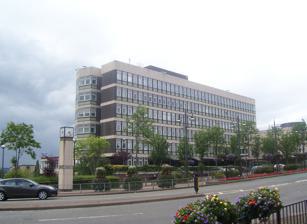
Building: Motherwell Civic Centre
Country: United Kingdom
Year built: 1970
Municipal building in Motherwell, Scotland Motherwell Civic Centre Motherwell Civic Centre Location Windmillhill Street, Motherwell , Scotland Coordinates 55°47′01″N 3°58′57″W / 55.7837°N 3.9825°W / 55.7837; -3.9825 Built 1970 Architect Wylie, Shanks and Partners Architectural style(s) Brutalist style Listed Building – Category B Designated 2 December 2020 Reference no. LB52545 Shown in North Lanarkshire Motherwell Civic Centre is a municipal building in Windmillhill Street in Motherwell , North Lanarkshire , Scotland. The building, which is the headquarters of North Lanarkshire Council , is a Category B listed building . History The facility was commissioned to replace the ageing Motherwell Town Hall in Hamilton Road. After a period of rapid population expansion associated with the growth of the Ravenscraig steelworks , civic leaders decided to procure a purpose-built civic centre: the site selected at the corner of Airbles Road and Windmillhill Street had previously been occupied by residential properties with a public house on the corner itself. The foundation stone for the new building was laid by the provost , Edward McCardle, in September 1965. It was designed by Wylie, Shanks and Partners in the Brutalist style , built by Whatlings (Buildings) Limited at a cost of £2.25 million and was officially opened by the Lord Lieutenant of Lanarkshire , Lord Clydesmuir , in December 1970. The main frontage of the civic centre, facing on Windmillhill Street (today part of the A721 road ), featured continuous stone facing panels above and below a continuous row of windows on six floors with a separate council chamber jutting out to the east of the main structure: the design also included a multi-purpose concert hall and theatre which was built to the west of the civic centre and was part financed by the Scottish Arts Council . The complex received a Scottish Civic Trust Award in 1973. Following the official opening, the concert hall and theatre hosted an initial "carol pageant" and then followed this up with a regular programme of pantomimes and concerts. As well as this, top-level snooker (the Scottish Masters event) was also held within the complex during the 1990s. The civic centre was the headquarters of the Burgh of Motherwell and Wishaw Council until it was replaced by Motherwell District Council under the wider Strathclyde Regional Council in May 1975. It remained the Motherwell District Council headquarters until the abolition of the Strathclyde Region led to the formation of North Lanarkshire Council , based at the civic centre, in April 1996. A comprehensive programme of refurbishment works to the concert hall and theatre, costing £6 million, was completed in November 2011. The Civic Centre was designed a Category B listed building by Historic Environment Scotland in December 2020. In December 2024, it was confirmed that the Civic Theatre and Concert hall building, which had been closed since September 2023 due to the potential risk of collapse associated with reinforced autoclaved aerated concrete in the roof, would cost at least £10 million to repair and it would be demolished instead, with a replacement planned to be built at Ravenscraig . See also List of city chambers and town halls in Scotland List of listed buildings in Motherwell And Wishaw, North Lanarkshire Pre-Worlds concert References